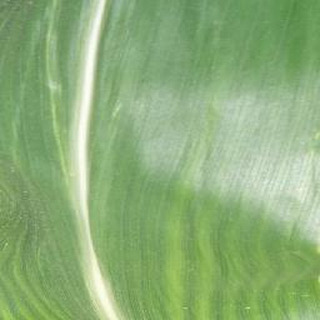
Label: healthy_corn